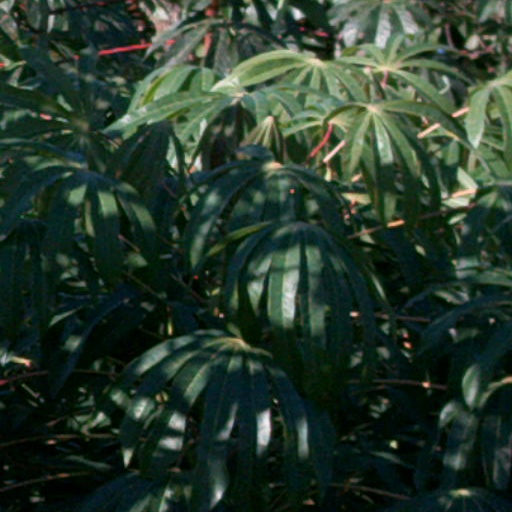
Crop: cassava